1285

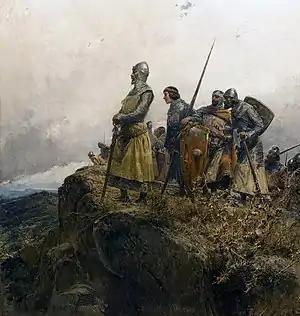
Peter III overlooking the Panissar Pass

Year 1285 (MCCLXXXV) was a common year starting on Monday of the Julian calendar.